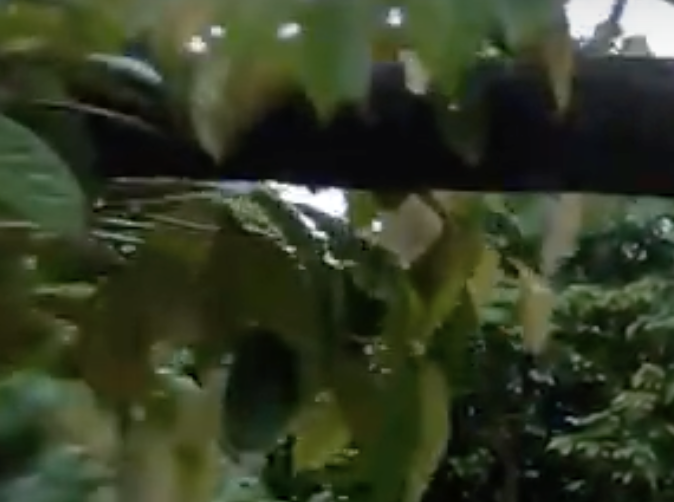
Label: sooty_mold